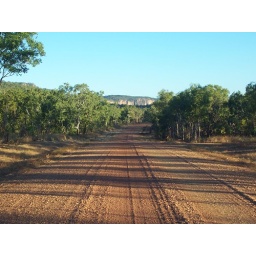
The warm glow on the red sand - makes you wanna walk around barefeet!